Sex differences in humans

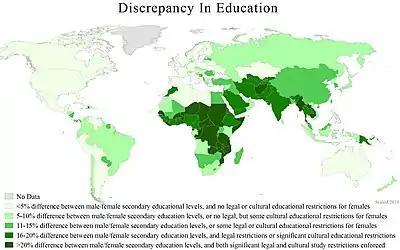
A world map showing countries by gender education disparity, 2010

Sometimes and in some places, there are sex differences in educational achievement. This may be caused by sex discrimination in law or culture, or may reflect natural differences in the interests of the sexes.